Prague (2006 film)

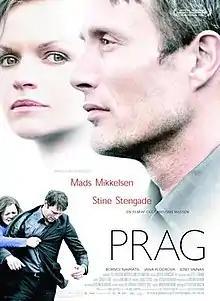
Film poster

Prague is a 2006 Danish film written and directed by Ole Christian Madsen, starring Mads Mikkelsen, Stine Stengade and Jana Plodková.